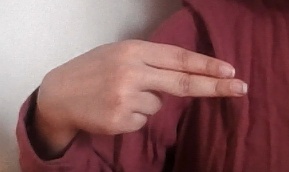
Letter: ain